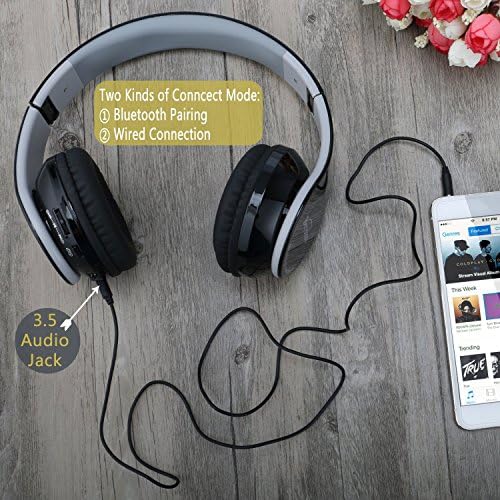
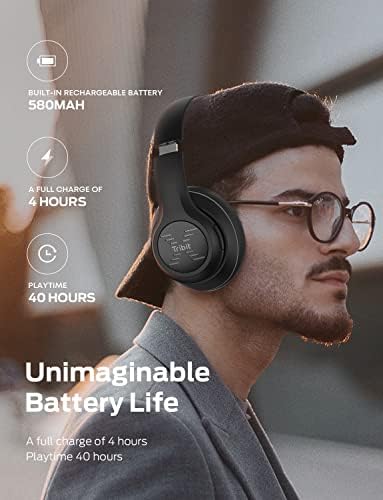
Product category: headphones
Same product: no